Yuma Asami

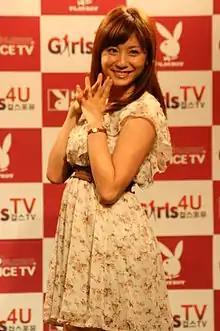
Asami in September 2009

, is a Japanese actress, singer, and a former adult video (AV) actress and model. Starring in more than 600 adult films between 2005 and 2013, Asami was widely recognized as one of Japan's most famous and acclaimed adult film actresses with her popularity resulting in mainstream media appearances as well. A leading actress of two major Japanese AV studios, Alice Japan and S1 No.1 Style, Asami was known for her youthful looks, large bust, and her natural onscreen charisma which was largely credited in helping her establish herself as Japan's top adult performer. Between 2008 and 2013, she was also a member of the idol group Ebisu Muscats, where she performed with numerous other famous AV actresses like Sola Aoi, Akiho Yoshizawa, Tina Yuzuki (Rio) and Aino Kishi.